The High Kings

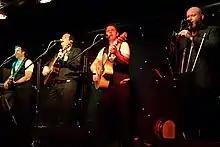
The High Kings perform on stage in London, December 2011. (l-r) Darren Holden, Finbarr Clancy, Brian Dunphy, Martin Furey

Martin Furey, son of Irish folk musician Finbar Furey, formed the band Bohinta with his sister Áine in 1992. They had a top ten hit in France with the album "Excalibur", featuring Jean Reno as Merlin. Bohinta released two albums.